Melita (personification)

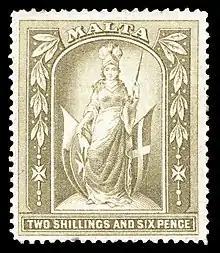
The 1899 Melita stamp

Melita has been portrayed a number of times on Maltese postage or revenue stamps. The allegorical figure first appeared on a 2s/6d olive-grey stamp in 1899, where she was depicted holding a sword and a shield, the latter emblazoned with the Maltese cross. In the background were the flags of Malta and of the Order of St John. The designer of this stamp is not known, and it remained in use until the early 1920s, being reissued with a different watermark in 1919. Special printings of the 1899 design, sometimes in new colours or watermarks, were also issued with overprints for revenue purposes between 1902 and 1908.